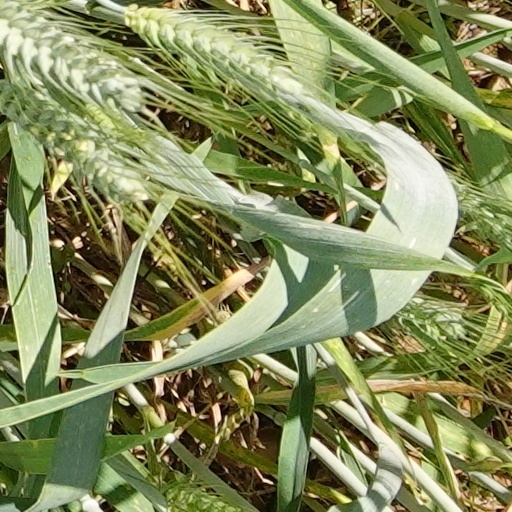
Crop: wheat